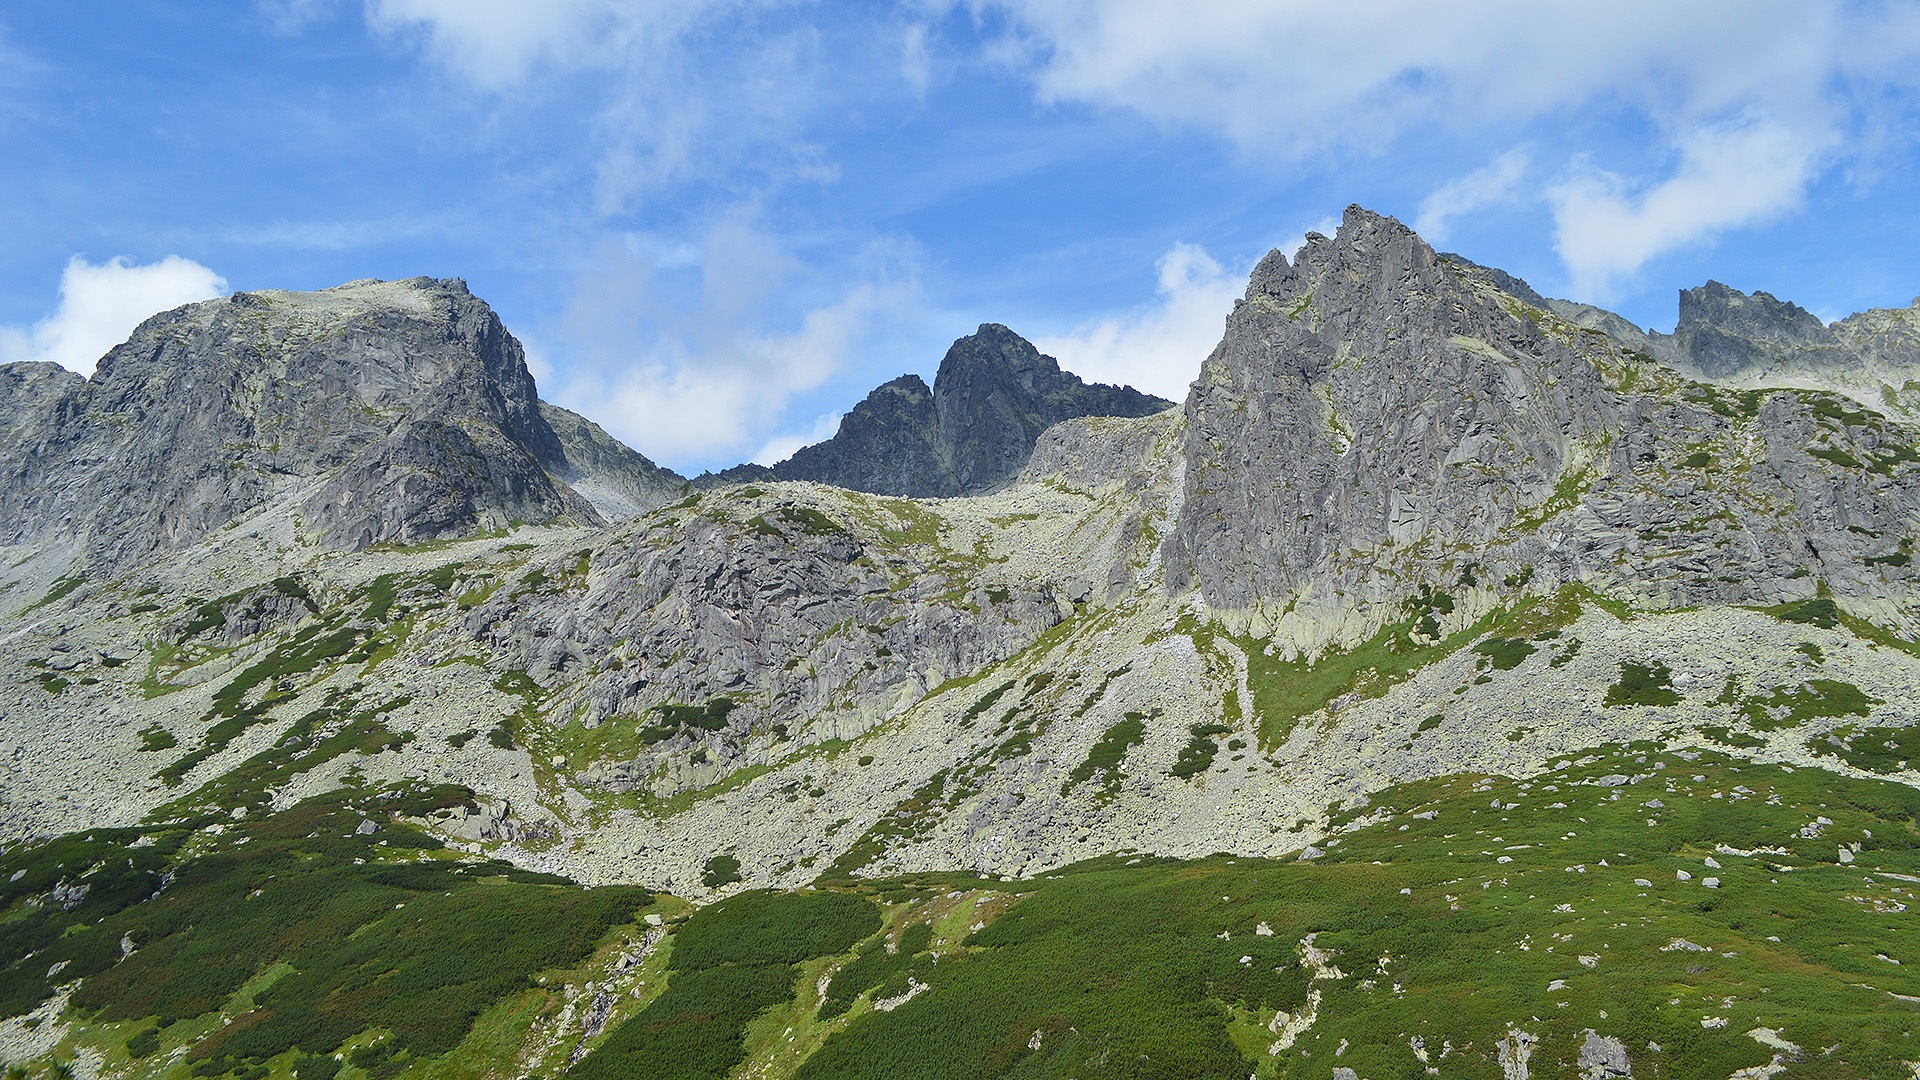
landscape, nature, wilderness, walking, mountain, hiking, trail, meadow, hill, adventure, valley, mountain range, tourism, terrain, ridge, summit, rocks, massif, mountains, alps, backpacking, plateau, fell, cirque, tatry, the sky, landform, mountain pass, vysok tatry, geographical feature, mountainous landforms, shields